Herat (1793–1863)

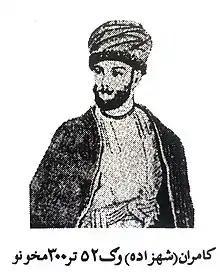
A depiction of Kamran Shah Durrani

Herat supported a rebellion in Qajar Khorasan at the time. The local chieftains (mainly of the Qara'i and Za'faranlu) rebelled, and were in control of Bojnord, Quchan, Nishapur, Mashhad, Serakhs, Torbat, Jam, and Bakharz. Yar Muhammad Khan Alakozai played a key role in starting the revolt that occurred after the Khorasan governor Shuja as-Sultana was recalled to Tehran in January 1827. In 1830 he led a 6,000-man army into Khorasan and terrorized the population. However, he eventually retreated back to Herat seeing that any minor incident could be used by Iran as a causus belli to reconquer the state. When in December 1831 'Abbas Mirza arrived, he quickly worked to crush the revolt. In the summer and fall of 1832 the Qara'i and Zafaranlu chieftains were forced to submit and then he moved against Herat. When the vizier returned, Kamran Shah again prepared for an attack on Qandahar and collected funds from Herati merchants.